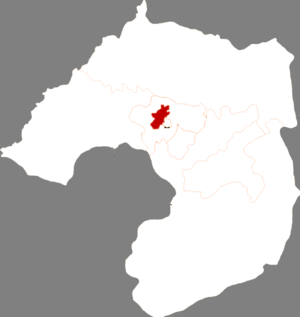
Le district de Baita est une subdivision administrative de la province du Liaoning en Chine. Il est placé sous la juridiction de la ville-préfecture de Liaoyang dont il forme le centre.